Yaanai Mel Kuthirai Sawaari

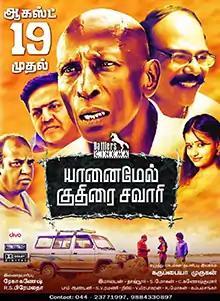
Theatrical release poster

Yaanai Mel Kuthirai Sawaari is a 2016 Indian Tamil-language comedy drama film written, produced, and directed by Karupaiyaa Murugan. The film Archana Singh, Rajendran, Swaminathan, Krishnamoorthy, Muthuraman, Mippu, and Tharika. The songs of the movie were composed by Imalayen, while Taj Noor composed the score. Cinematography was handled by S. Mohan and editing by C. Ganesh Kumar. The film released on 19 August 2016.